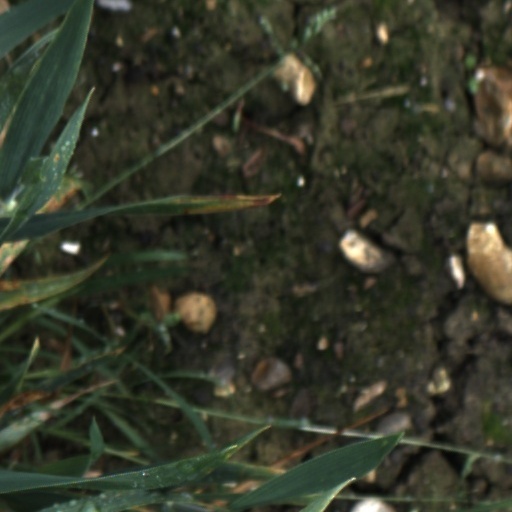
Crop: wheat